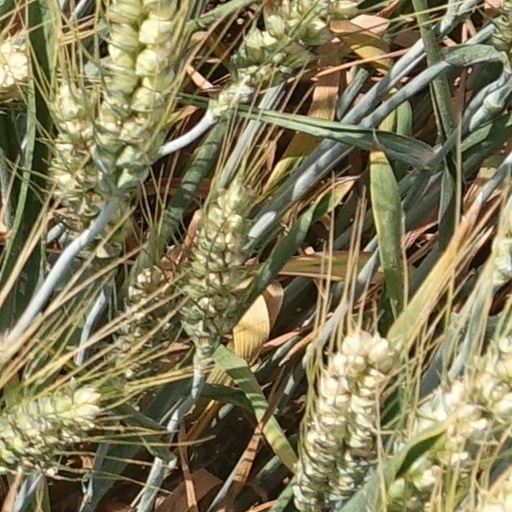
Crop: wheat